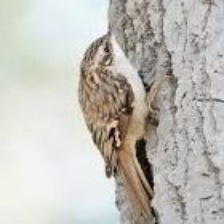
Species: BROWN CREPPER
Scientific name: CERTHIA AMERICANA